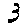
Label: 3